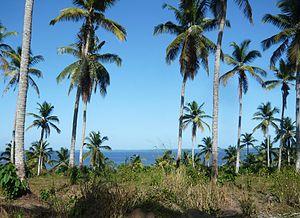
cocotiers à Adiaké
Adiaké est une ville et un département du sud-est de la Côte d'Ivoire, dans la région du Sud-Comoé. Le département est limité au nord par le département d'Aboisso, la sous-préfecture de Bonoua à l'ouest, à l'est par le Ghana et au sud par l'Océan Atlantique avec la sous-préfecture d'Assinie. Le bureau de la poste y a été installé en 1945.